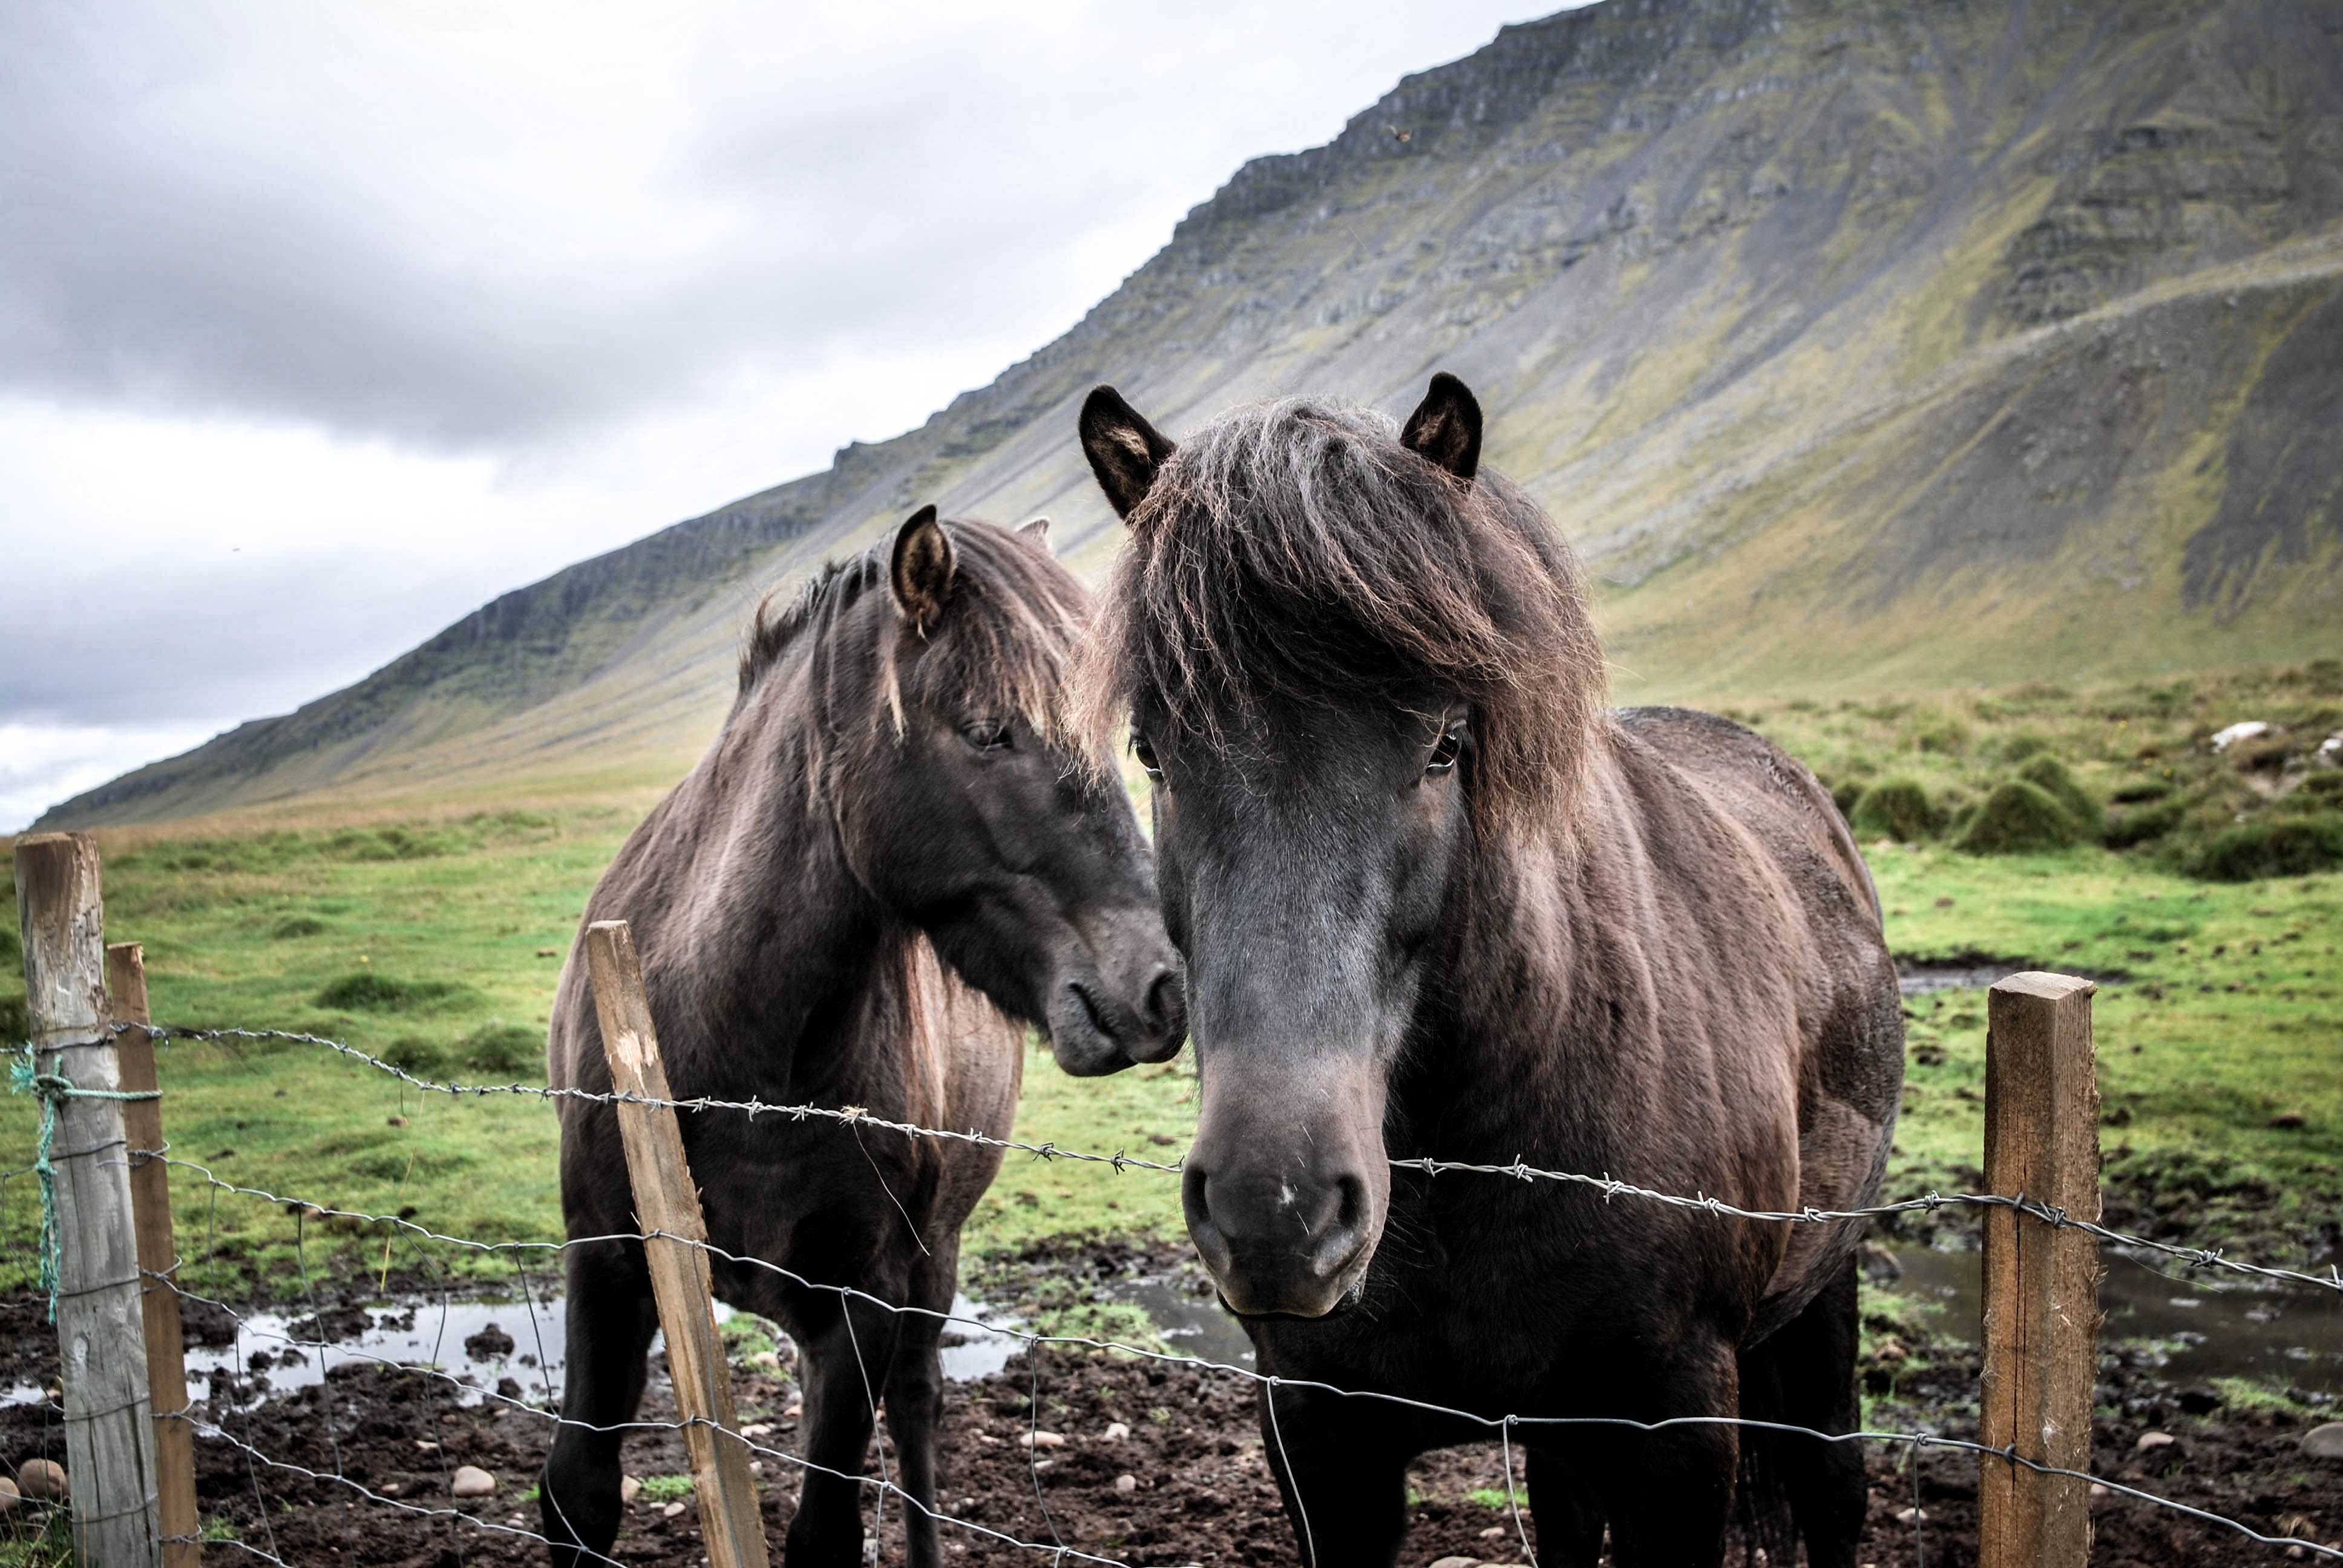
horse, mane, natural landscape, wilderness, pasture, wildlife, fell, rural area, grassland, sky, mountain, mustang horse, landscape, stallion, pony, mare, ranch, livestock, meadow, hill, pack animal